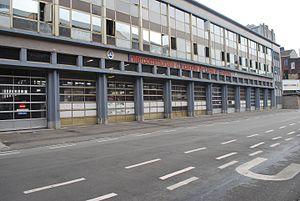
Vue de Liège.
La zone de secours Liège 2 IILE-SRI est l'une des 34 zones de secours de Belgique, centrée autour de la ville de Liège et l'une des 6 zones de la province de Liège. Elle a pour mission de gérer le service d'incendie et l'aide médicale urgente des communes participantes. Son chef de service opérationnel est le Colonel Luc Scevenels.